Coorgi–Cox alphabet

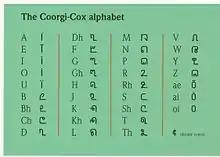
Coorgi–Cox alphabet

The Coorgi–Cox alphabet is an alphabet developed by the linguist Gregg M. Cox that is used by a number of individuals within Kodagu district of India to write the endangered Dravidian language of Kodava, also known sometimes as "Coorgi".